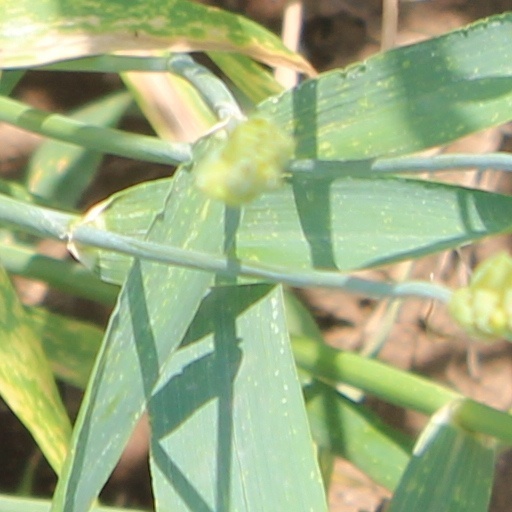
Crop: wheat